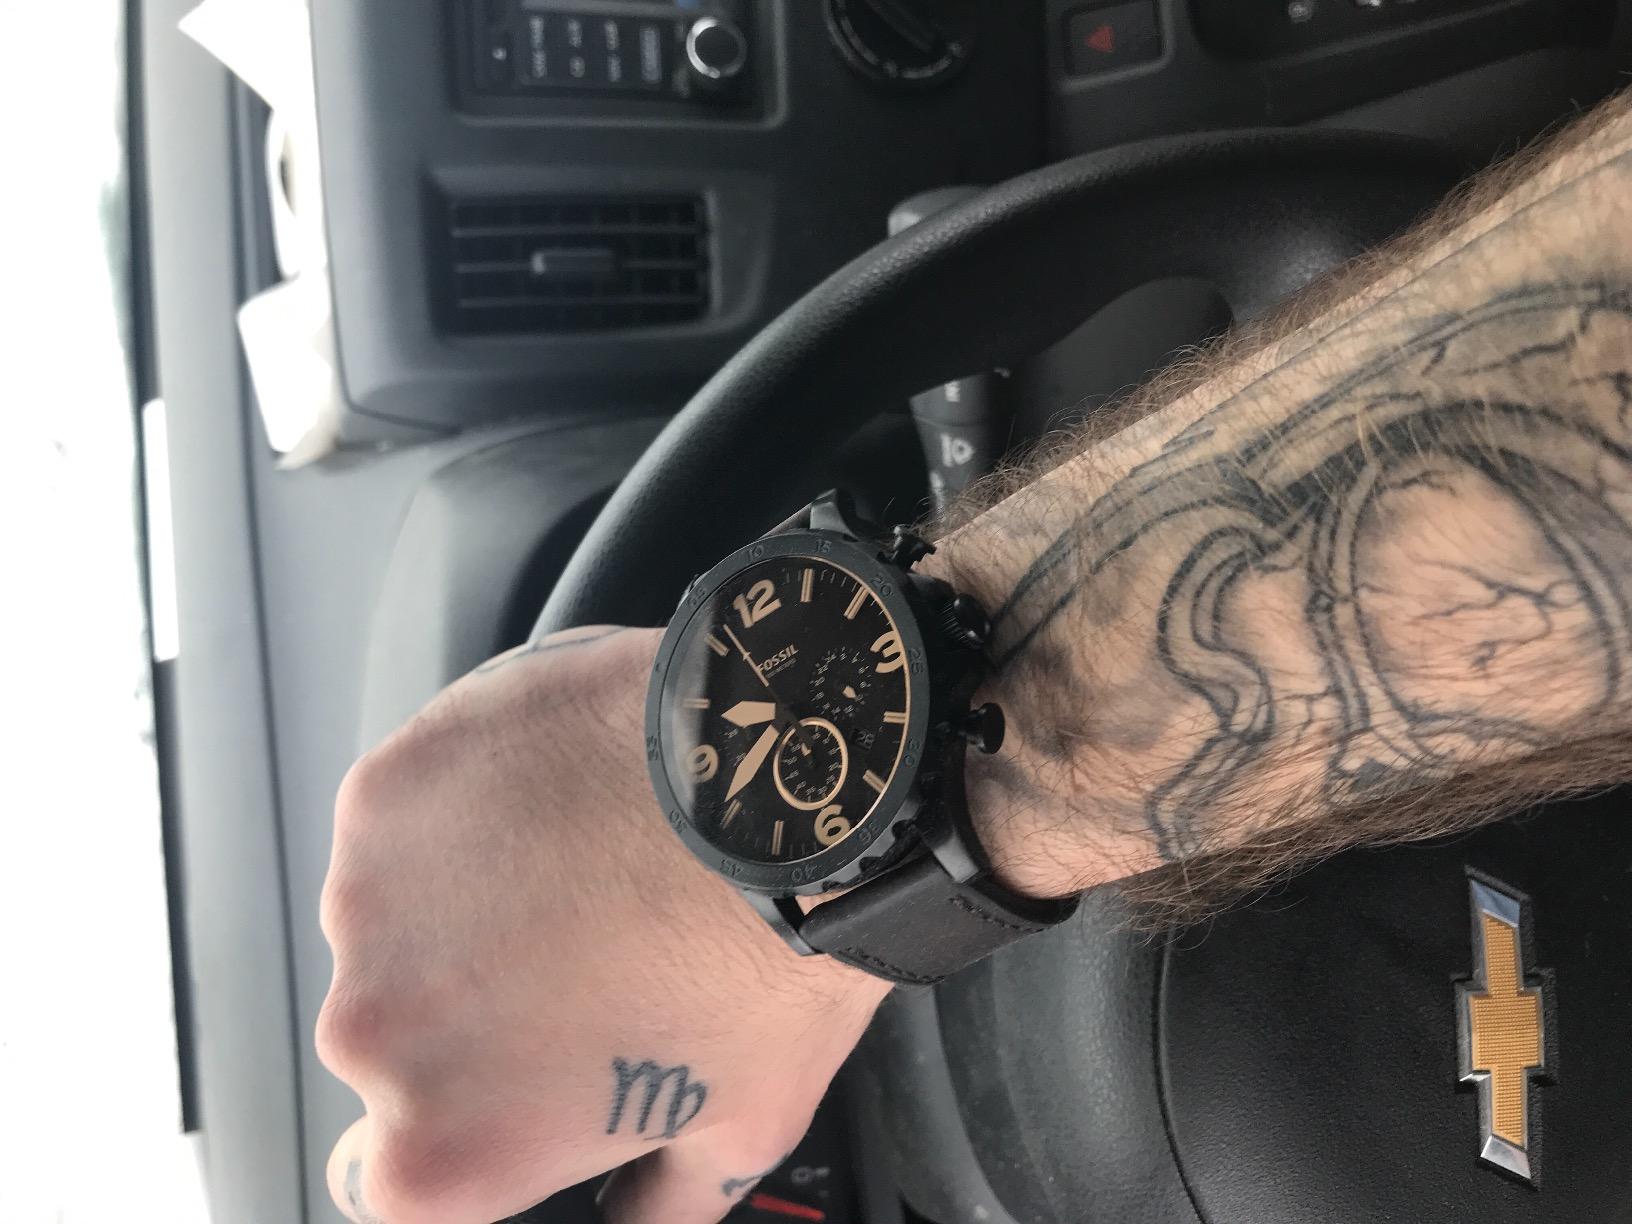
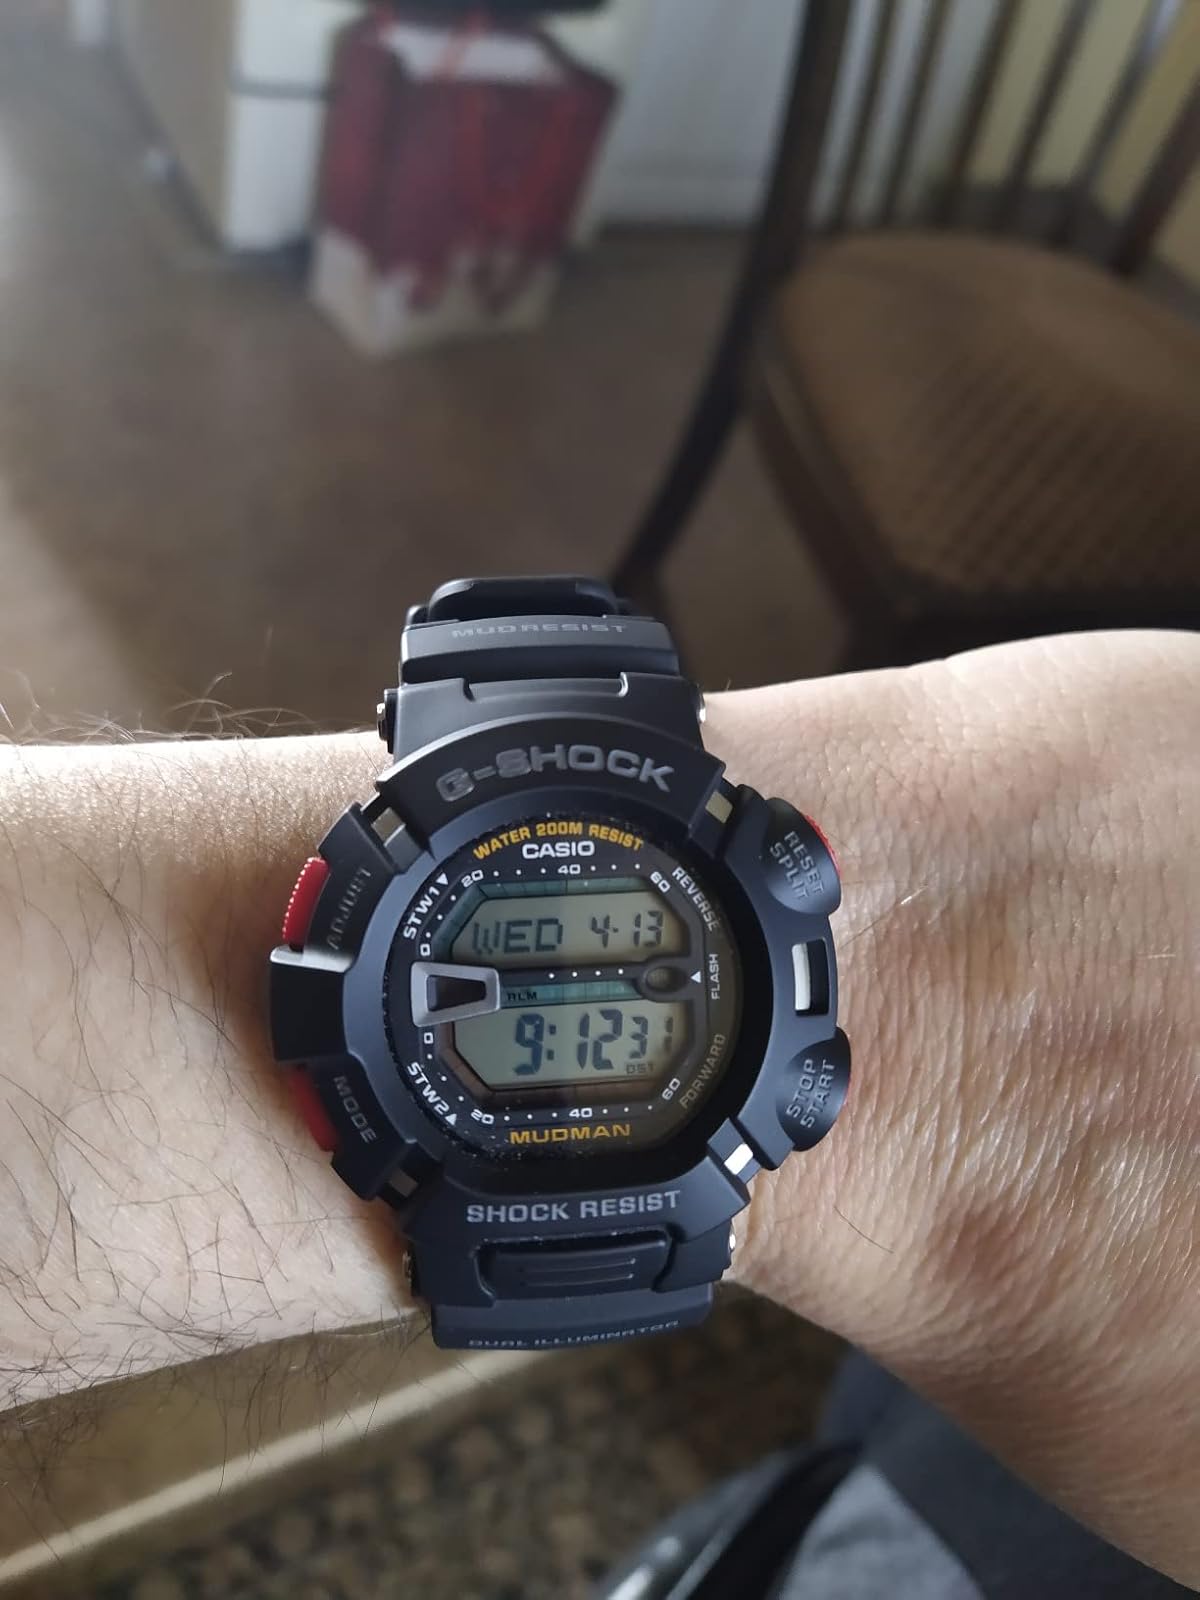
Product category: accessories_watch
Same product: no